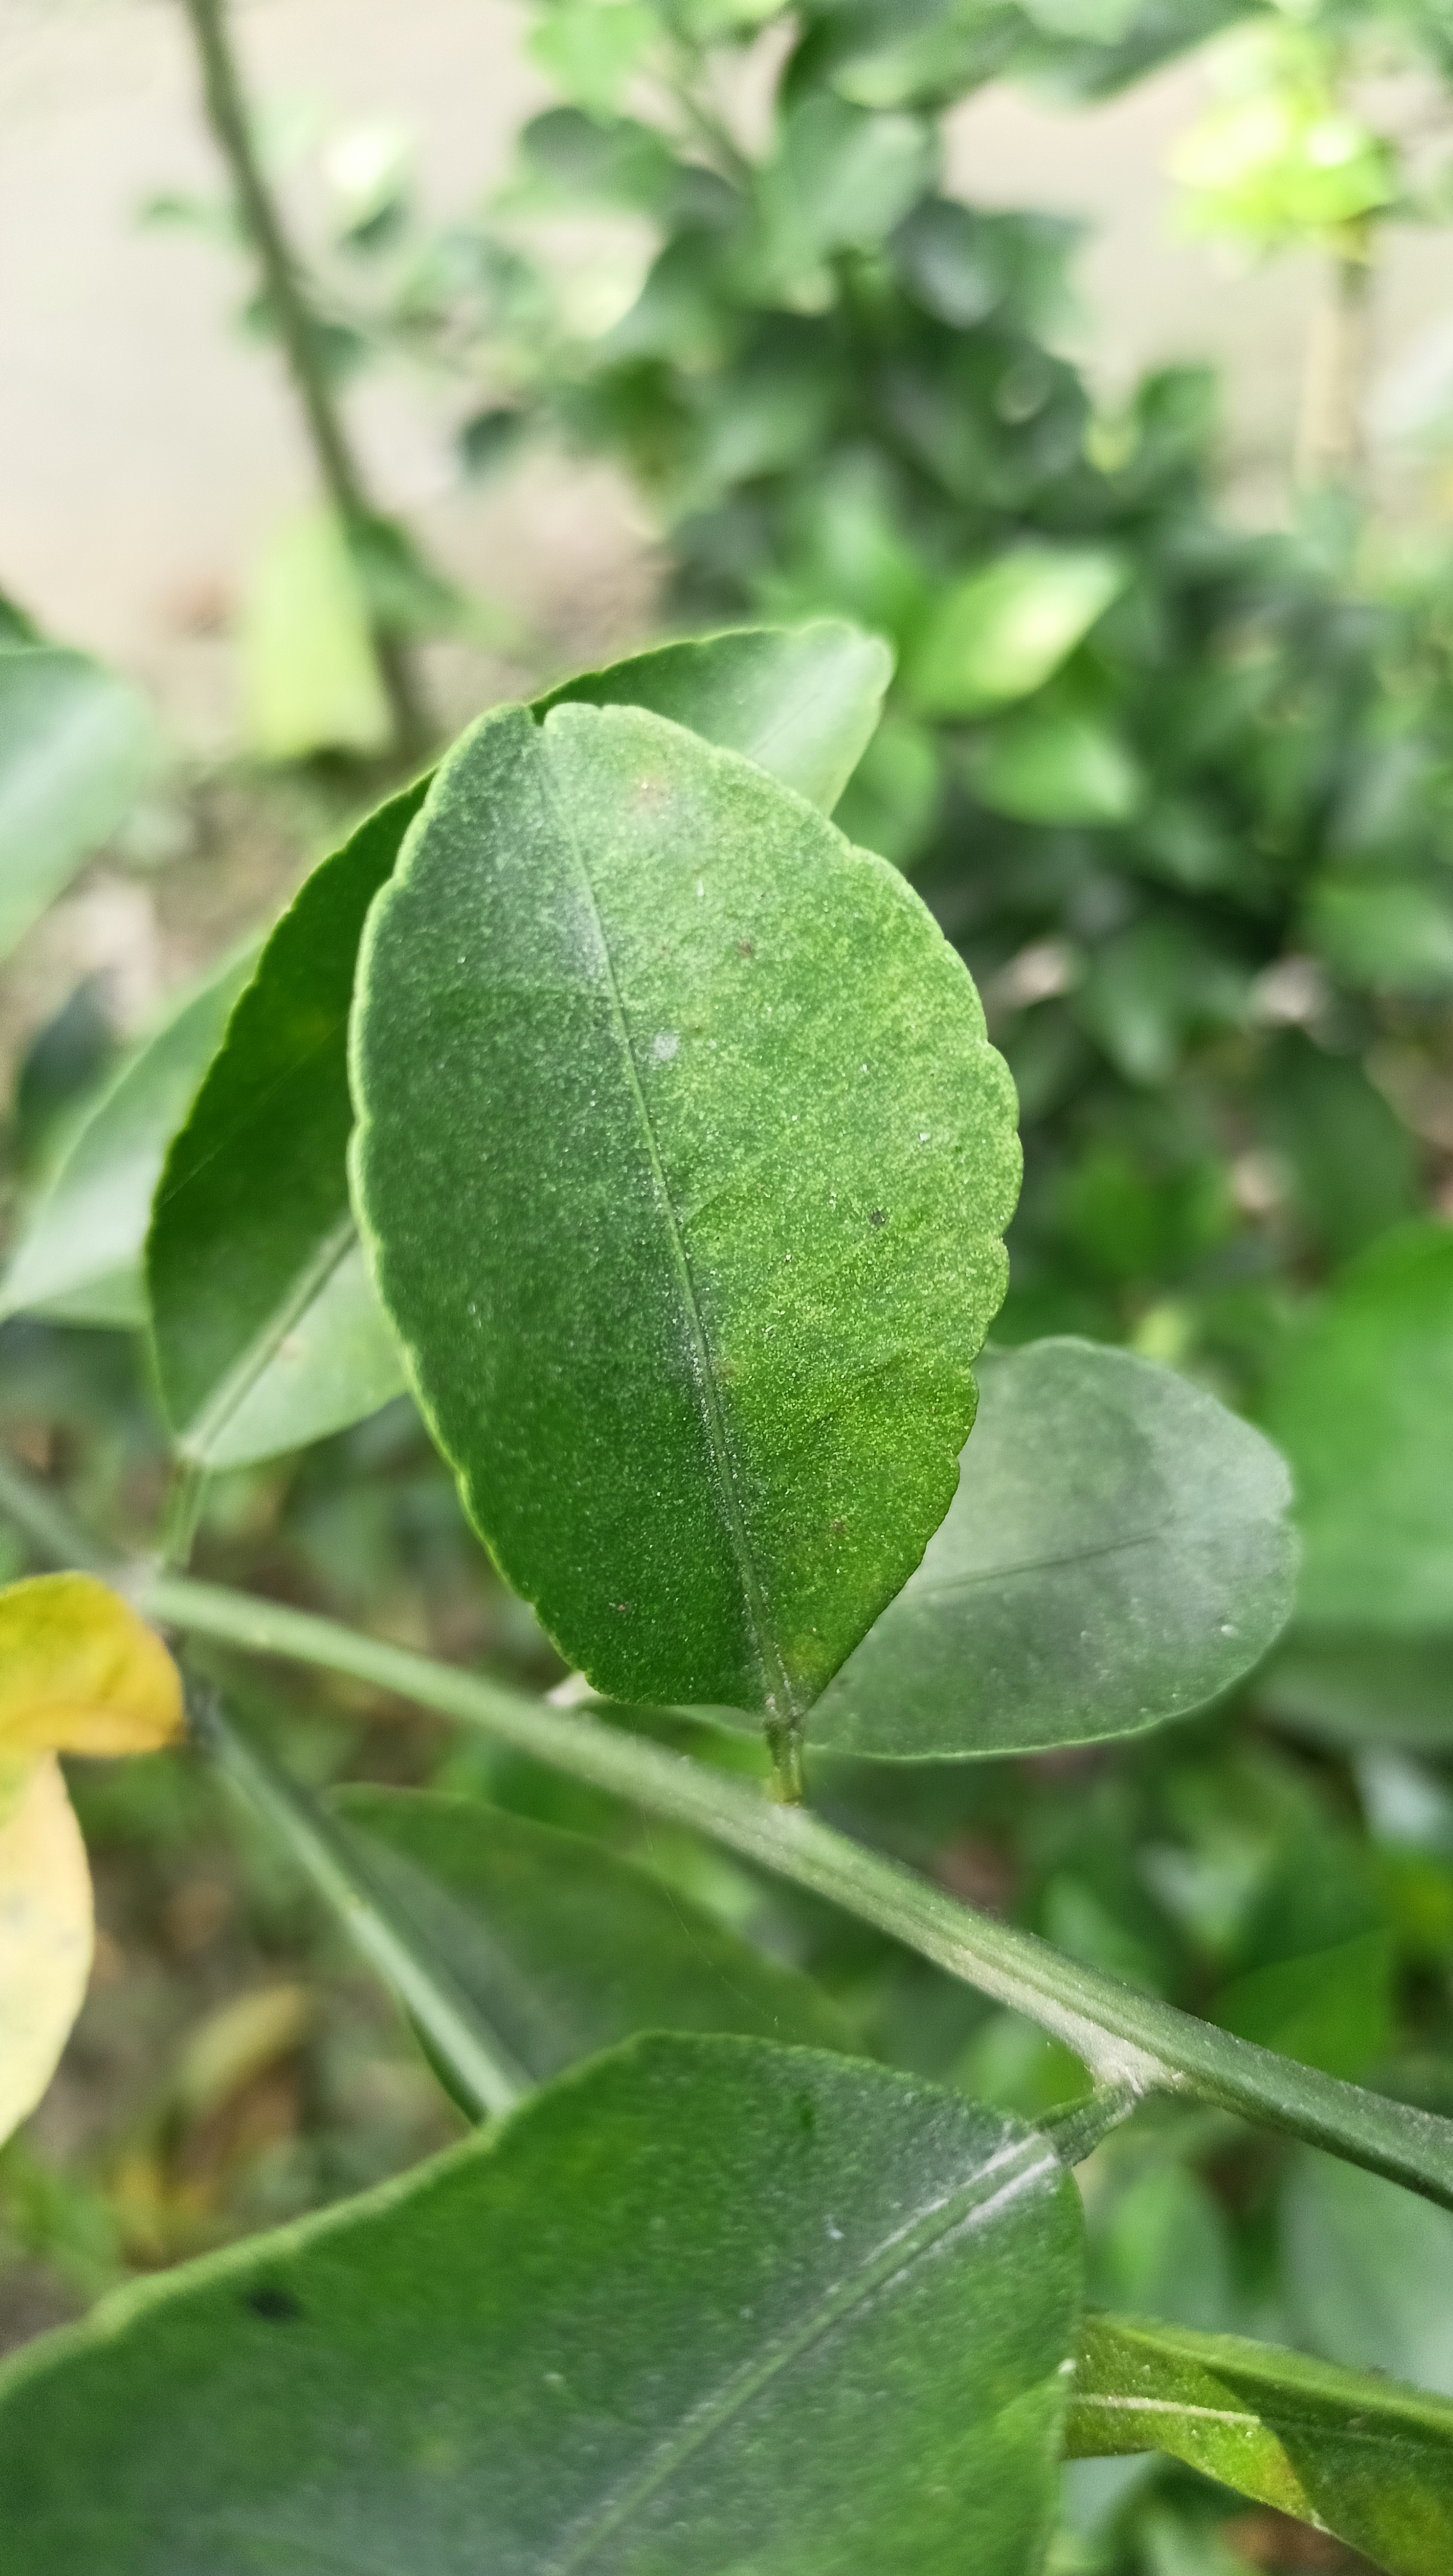
Mandarin leaf variety: China Mishti